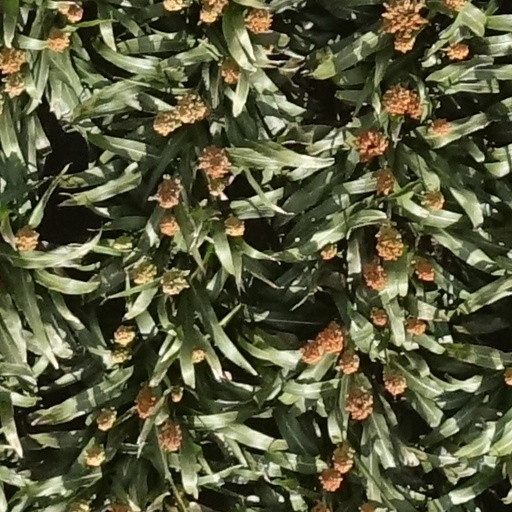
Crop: sorghum